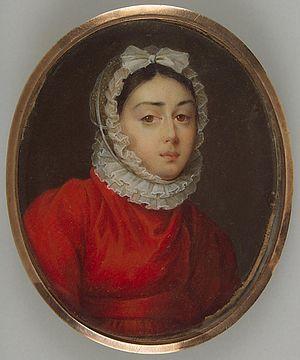
La famille von Tiesenhausen est une famille de la noblesse allemande de Livonie originaire de Basse-Saxe et du Holstein qui étendit ses ramifications dans les provinces baltes et dans l'empire russe.
La comtesse Catherine von Tiesenhausen, petite-fille du maréchal prince Koutouzov, est une aristocrate germano-balte sujette de l'empire russe, grande dame de la Cour impériale, elle fut demoiselle d'honneur de quatre impératrices successives et fut la maîtresse du prince Frédéric, futur roi de Prusse avec lequel elle eut un fils, grand-père paternel du prince Félix Ioussoupov.